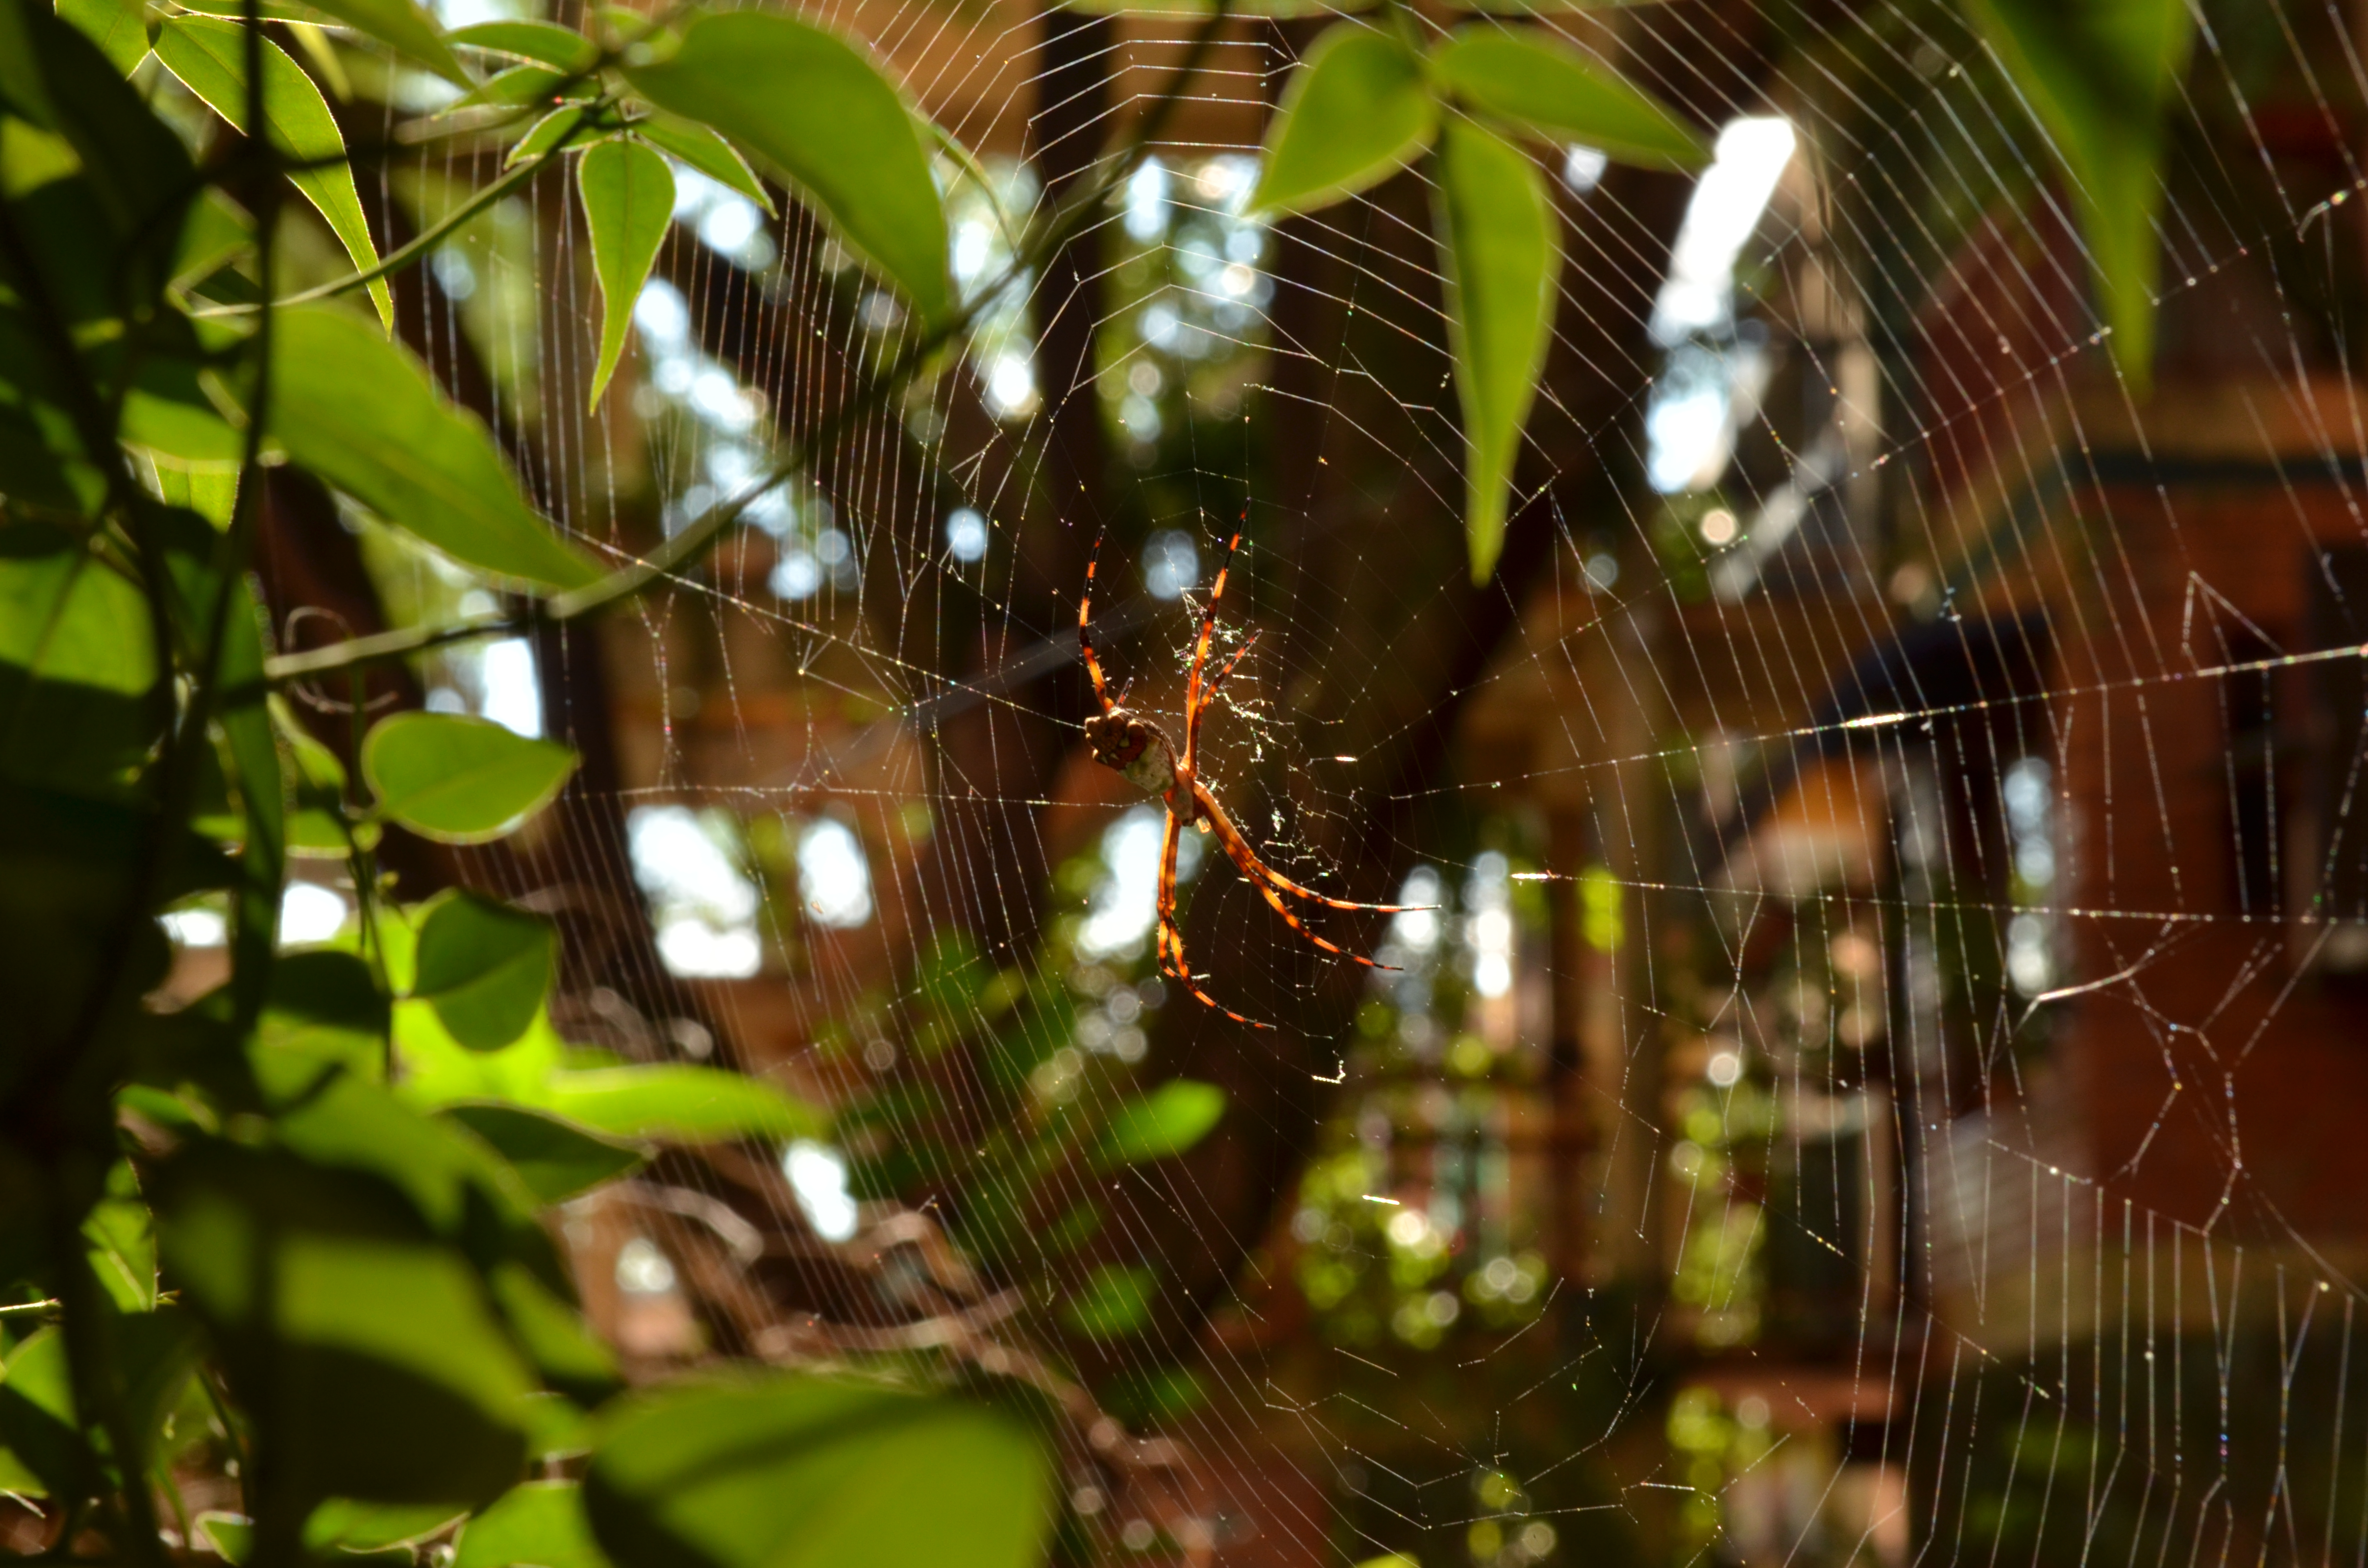
branch, light, sunlight, leaf, flower, green, jungle, insect, fauna, invertebrate, spider web, spider, macro photography